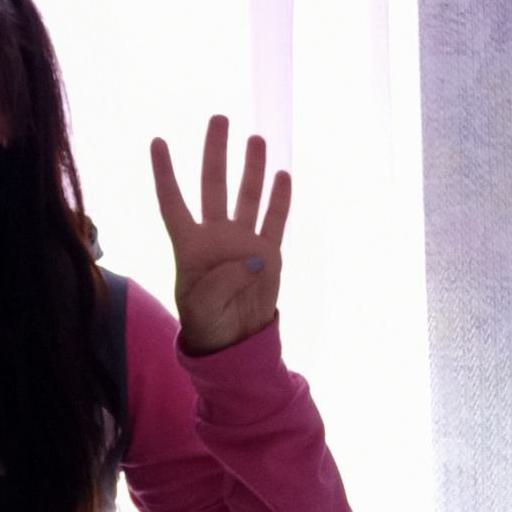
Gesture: four